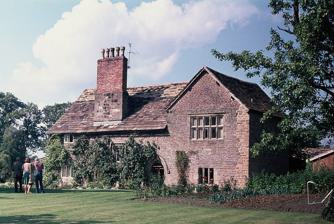
Building: Chorley Old Hall
Country: United Kingdom
Year built: 1330
Historic site Chorley Old Hall Chorley Old Hall, south range Coordinates 53°18′00″N 2°14′43″W / 53.2999°N 2.2452°W / 53.2999; -2.2452 OS grid reference SJ 837 781 Built c. 1330 Built for Robert de Chorley Listed Building – Grade I Official name Chorley Old Hall Designated 10 September 1959 Reference no. 1234539 Location in Cheshire Chorley Old Hall is a moated manor house on the B5359 road to the southwest of Alderley Edge , Cheshire , England.  The house is recorded in the National Heritage List for England as a designated Grade I listed building , and the moated site is a scheduled monument . It is the oldest inhabited country house in Cheshire and consists of two ranges, one medieval (built around 1330) and the other Elizabethan (built in the mid-16th century). History The original part of the house was built around 1330 by Robert de Chorley.  By 1523 the house was owned by the Davenport family and during the middle of the 16th century they constructed a half-timbered house adjoining the existing building's north-western corner. In the early 17th century the house was owned by the Stanley family who carried out alterations around 1640 and built a bridge across the moat. The two houses were joined by a brick link in the late 18th or the early 19th century. In 1915 the house was fully restored and further renovations were carried out in 1975. Architecture The house is L-shaped with a south and west ranges.  The south range is the oldest part, which is built in buff sandstone rubble with some later ashlar and brick. It has a Kerridge stone-slate roof and a stone chimney.  The range is in two storeys and has three bays, each with a gable .  In the upper storey of each bay is a five-light window, in the lower storey of the left bay is a four-light window and in the lower storey of the right bay is a six-light window.  All these windows are stone and are mullioned and transomed .  In the middle bay is an arched doorway.  The timberwork in each gable is different; in the left bay it is heavy with close studding and a middle rail, in the middle bay the timberwork is light, and in the right bay it is herringbone.  The west range is timber-framed on a stone plinth with a Kerridge stone-slate roof, a stone ridge and a massive lateral stone chimney.  It has two storeys and two bays with a central gable.  In the left bay is a five-light window in each storey and the right bay has a four-light window in the upper storey with a door in the lower storey.  All these windows are wooden, mullioned and transomed.  The timber decoration consists of chevrons on the ground floor, and roundels and cross motifs above. External features The house is surrounded by a moat which widens at the northeast corner where there are two ornamental islands.  South of the moat are fishponds. The bridge over the moat, and the gate piers and wing walls to the bridge are both listed Grade II. See also Cheshire portal Grade I listed buildings in Cheshire East Listed buildings in Alderley Edge References